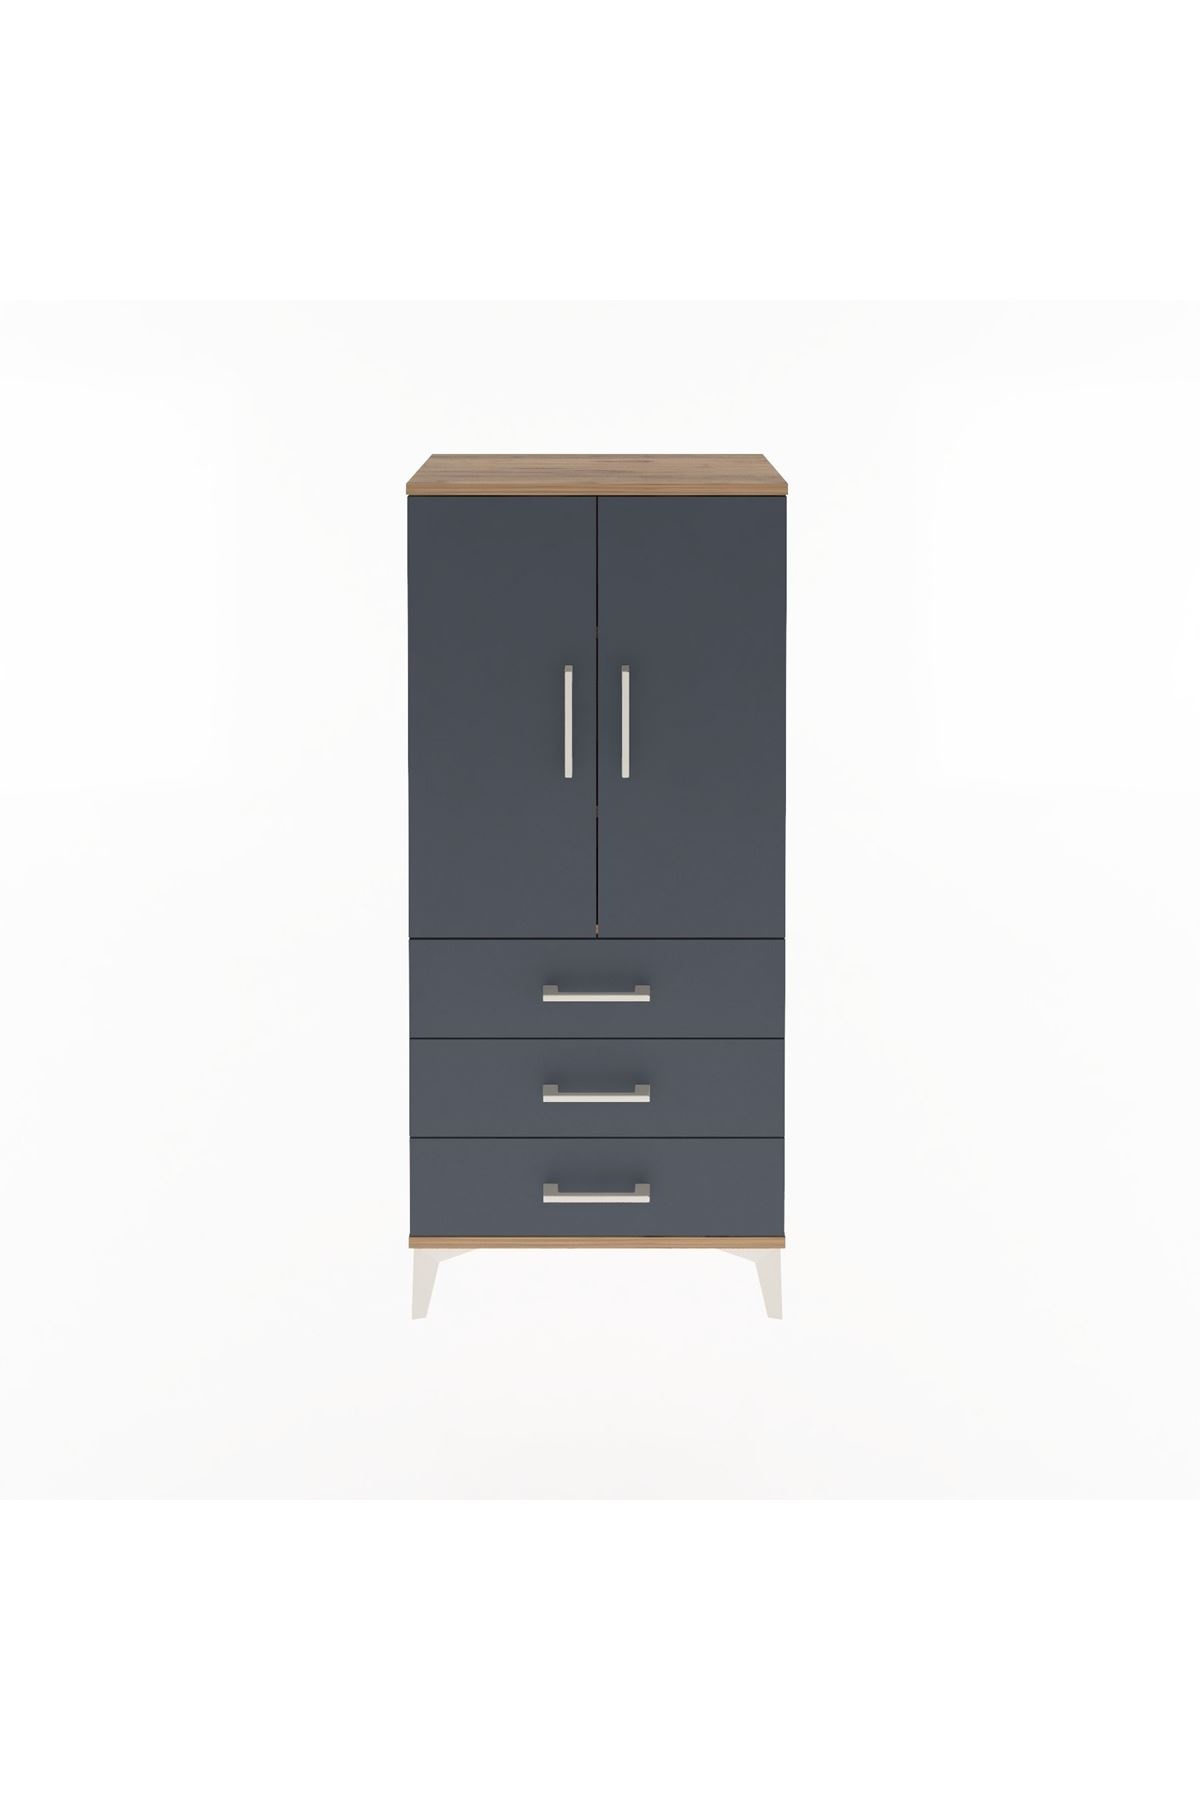
Arges Dolap 3 Raflı 3 Çekmeceli 2 Kapaklı 60x30x134 Çam-Antrasit
Brand: Dienni
Category: Furniture > Cabinets & Storage > Kitchen Cabinets > Tall Kitchen Cabinets